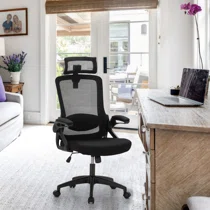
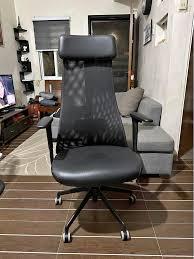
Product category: items_chair
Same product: no